Mr. Krabs

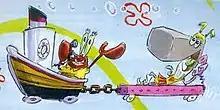
An early drawing of Mr. Krabs and Pearl from Hillenburg's series bible.

Mr. Krabs is the only character in "SpongeBob" initially based on a specific person from Stephen Hillenburg's life. When designing Mr. Krabs, Hillenburg drew inspiration from his former manager at a seafood restaurant. According to Hillenburg, his manager was redheaded, muscular, and a former army cook; these three traits were adapted into Krabs' character, with Krabs' red color standing in for hair. Krabs' speaking manner was also inspired by the restaurant owner, who reminded Hillenburg of a pirate with his strong Maine accent. However, the owner was not greedy, with this detail added by Hillenburg to "give him more personality."